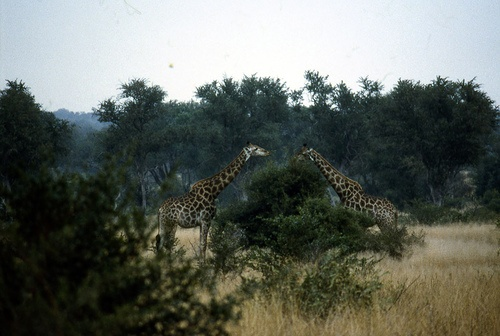
Two giraffes with dried grass and trees in gray light
Two giraffes leaning in towards each other above a tree top.
two giraffes face each other in a grassy field
Two giraffes hovering over a small green bush.
Two giraffes eating off of the same tree.